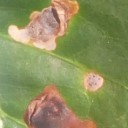
Label: Miner